White South Africans

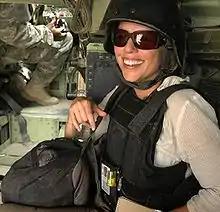
Lara Logan is a television and radio journalist and war correspondent.

In recent decades, there has been a steady proportional decline in South Africa's white community, due to higher birthrates among other South African ethnic groups, as well as a high rate of emigration. In 1977, there were 4.3 million whites, constituting 16.4% of the population at the time. As of 2008, it was estimated that at least 800,000 white South Africans had emigrated since 1995.